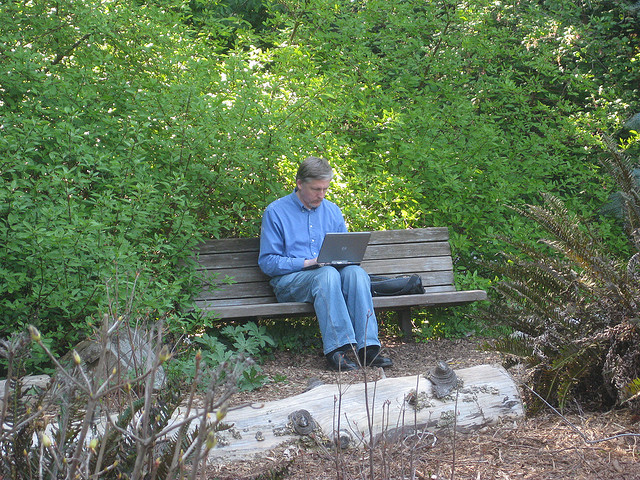
user: Given an image and a question. Answer the question in a short answer. Question: Is it day or night in this photo? Short Answer:
assistant: day